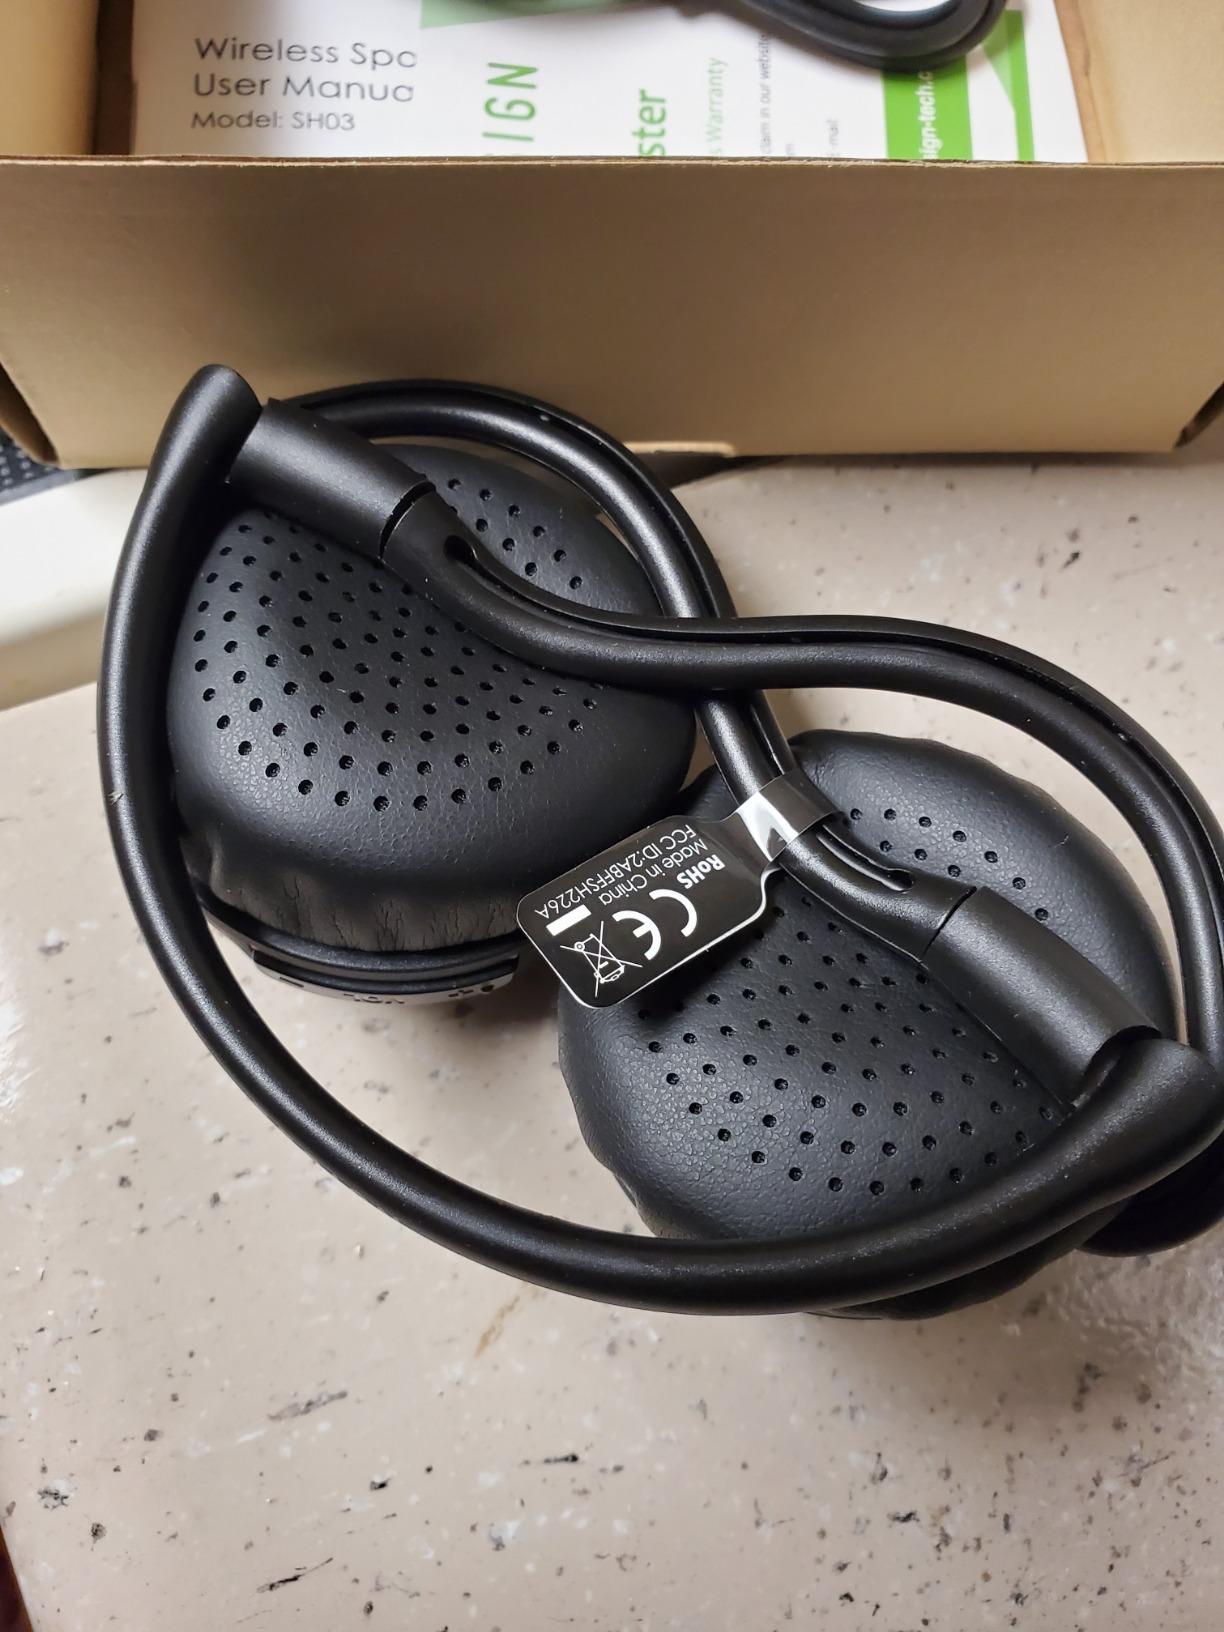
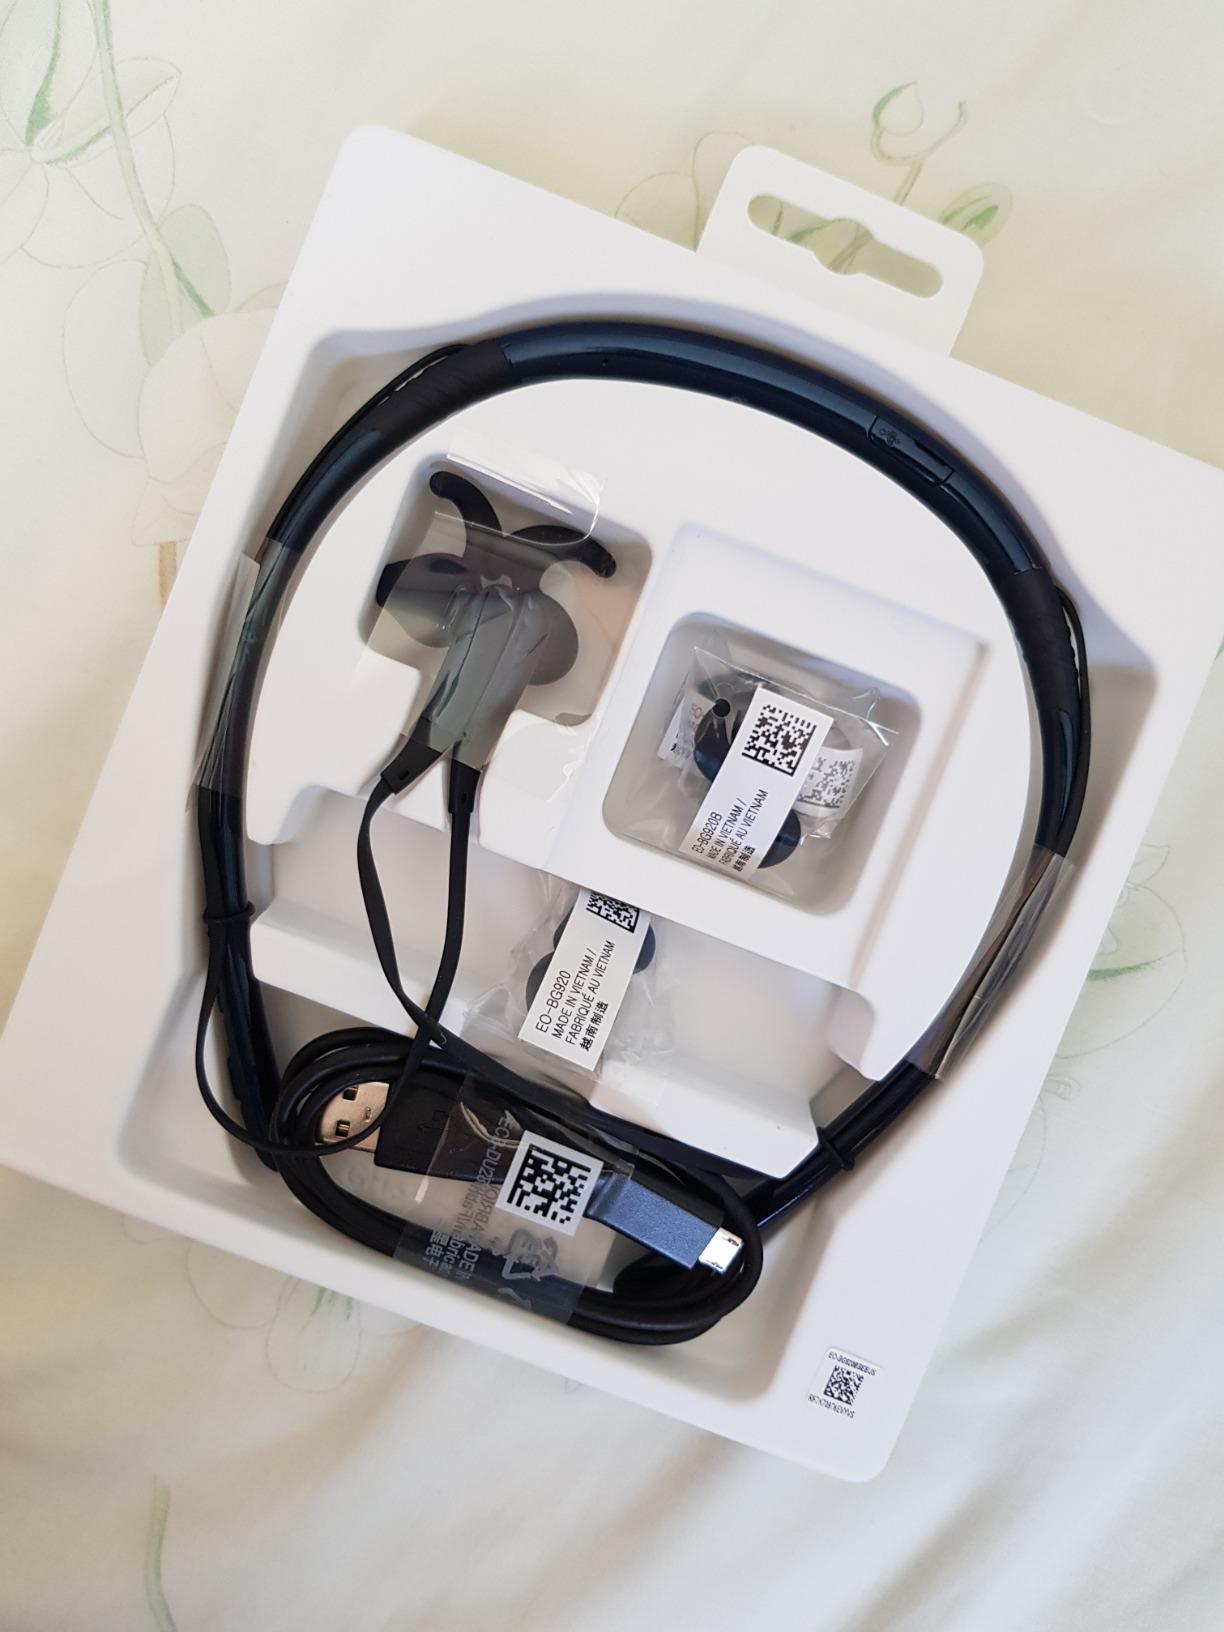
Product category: headphones
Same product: no